Trams in Europe

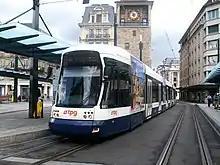
A tram in Bel-Air stop, Geneva

Trams began serving Luxembourg City in 1875, and in Esch-sur-Alzette in 1927. First generation trams in the country ended with the closure of the Esch-sur-Alzette network in 1956, and the Luxembourg City network in 1964. A second generation of trams began service in December 2017, along a new route, completed in 2025, from Luxembourg Airport to the Cloche d'Or business district. A network of further lines is foreseen under the National Mobility Plan 2035.